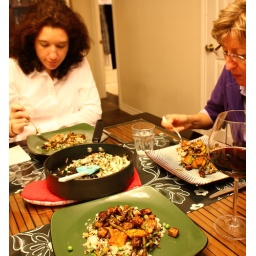
great dinner by grandma buehler. tofu and asparagus baked with orange and red miso. served over rice pilaf.